Nikolai Efimovich Kuznetsov

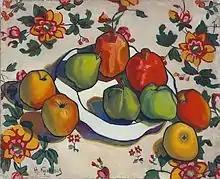
"Pomegranates and Apples", 1916

Nikolai Efimovich Kuznetsov (1879–1970) was a Russian Empire and later a Soviet painter and theatre designer. His teachers included Valentin Serov and Konstantin Korovin. From 1916 to 1918 he exhibited with the Jack of Diamonds group; from 1915 to 1922 he was a member of the Free Art Society. He began designing for the theatre in 1917. His work continued to be exhibited after the Revolution.